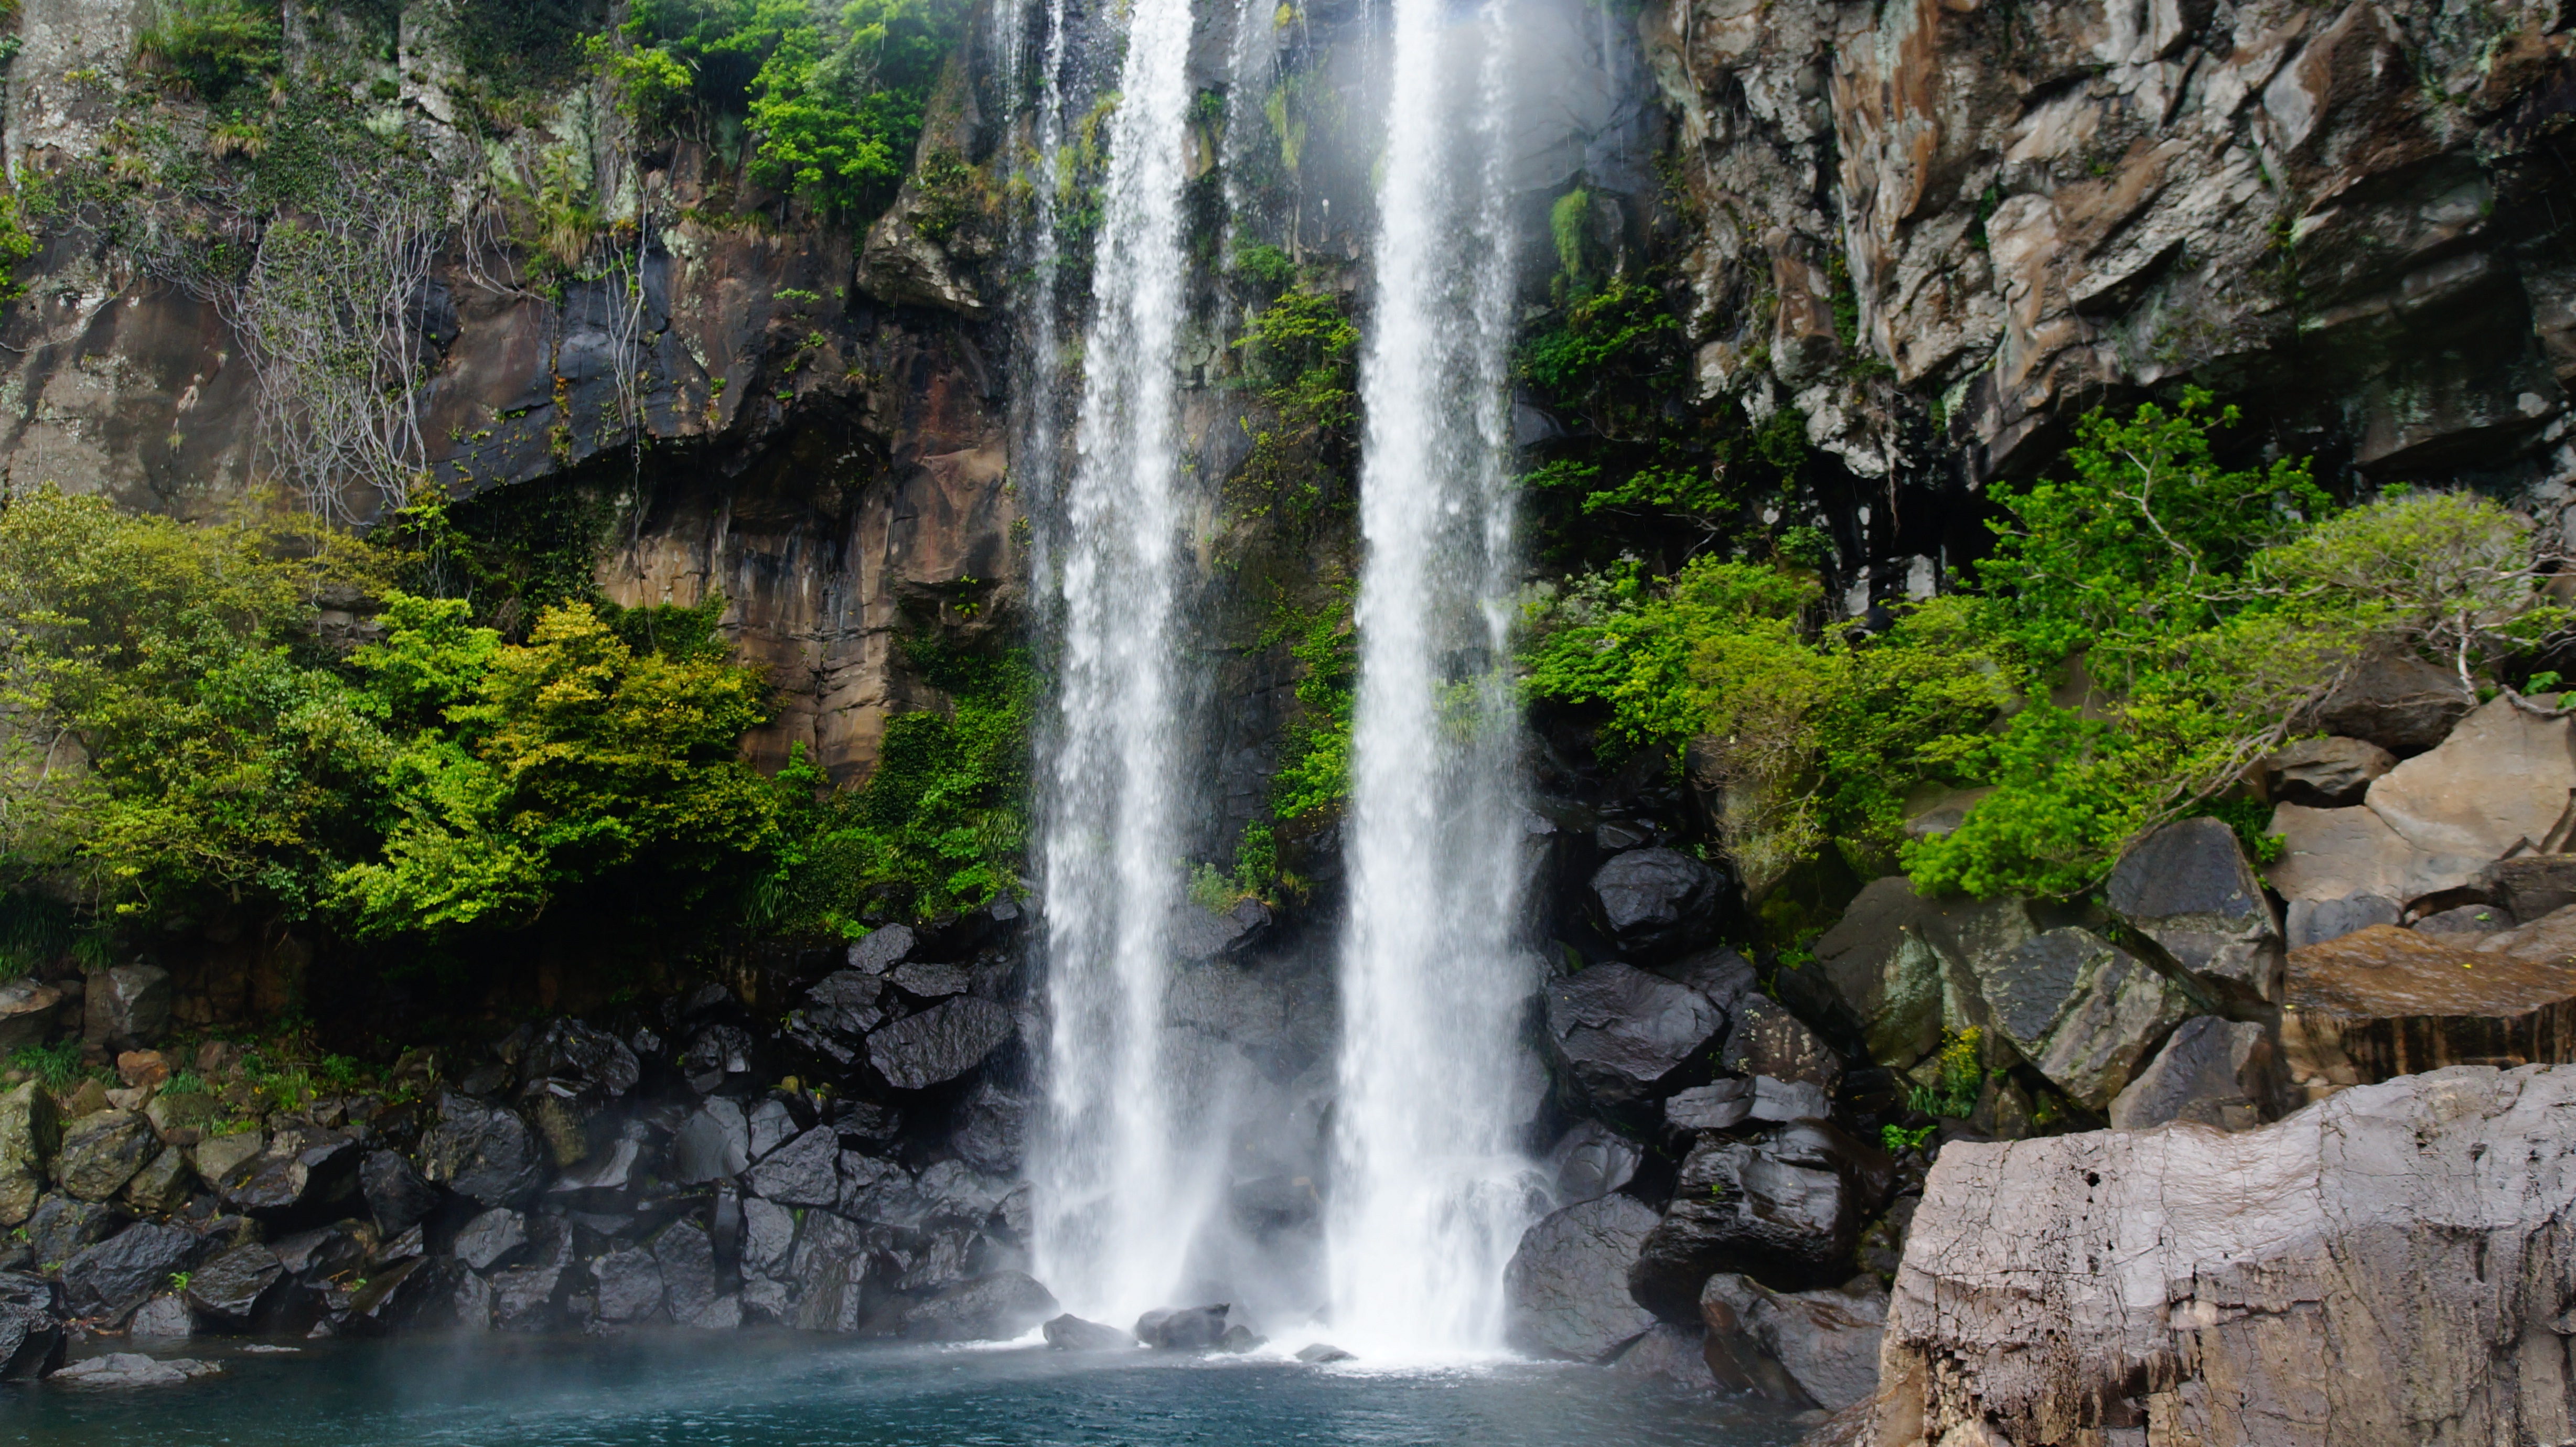
waterfall, formation, jungle, body of water, rainforest, ravine, wasserfall, water feature, watercourse, jeju square falls, square falls